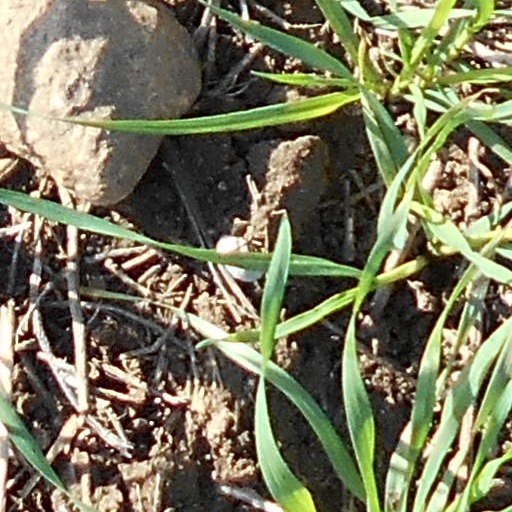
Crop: wheat